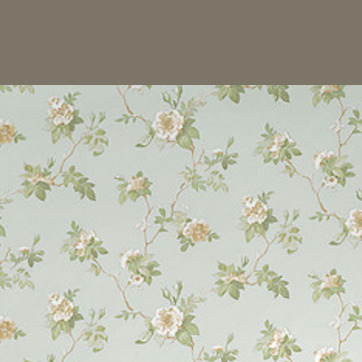
Material: wallpaper